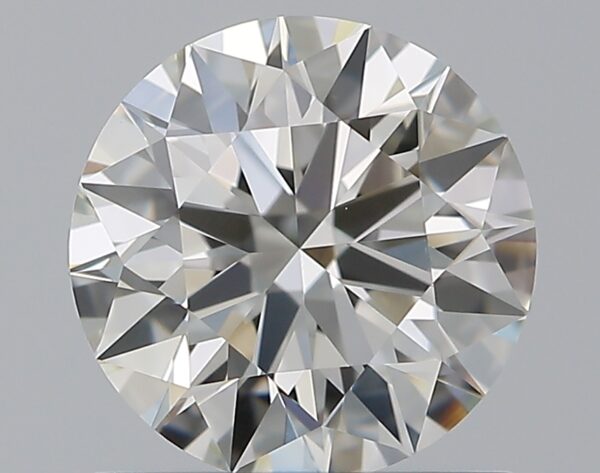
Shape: round
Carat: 1.03
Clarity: VS1
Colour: J
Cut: EX
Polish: EX
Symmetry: EX
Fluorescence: M
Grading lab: GIA
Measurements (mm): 6.48 x 6.51 x 4